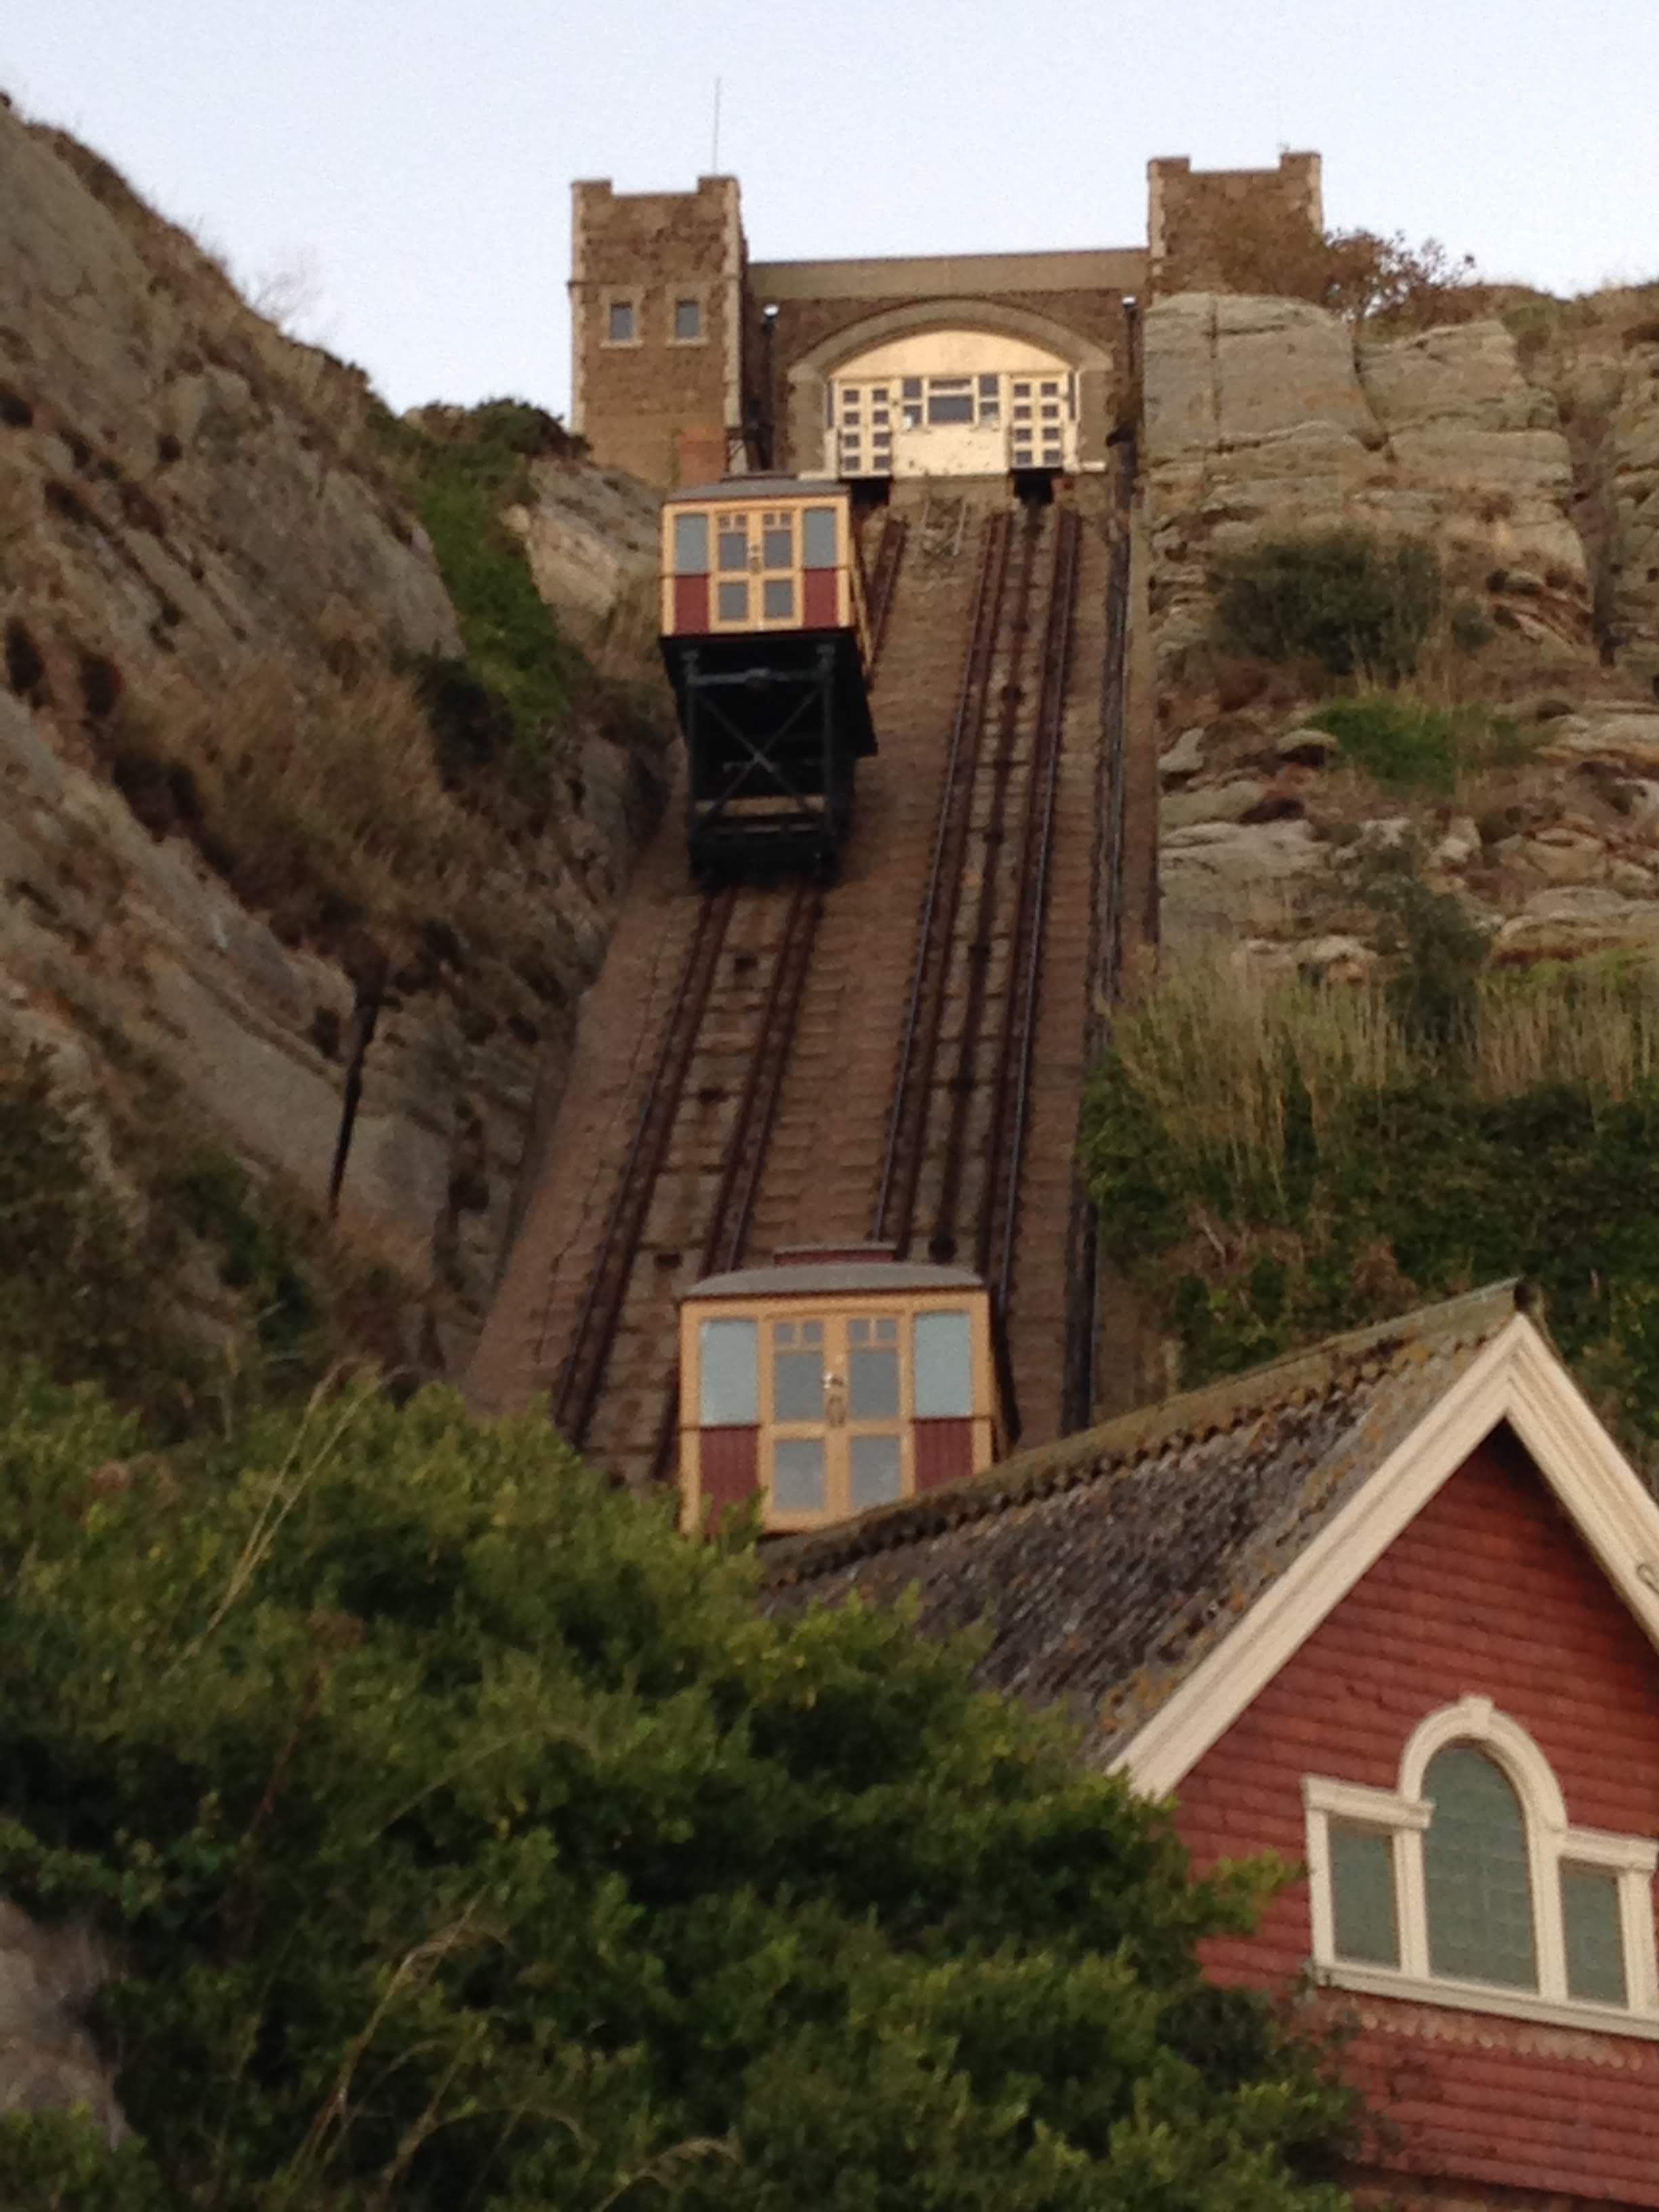
funicular, hastings, transport, terrain, building, cable car, mountain, tree, sky, roof, facade, village